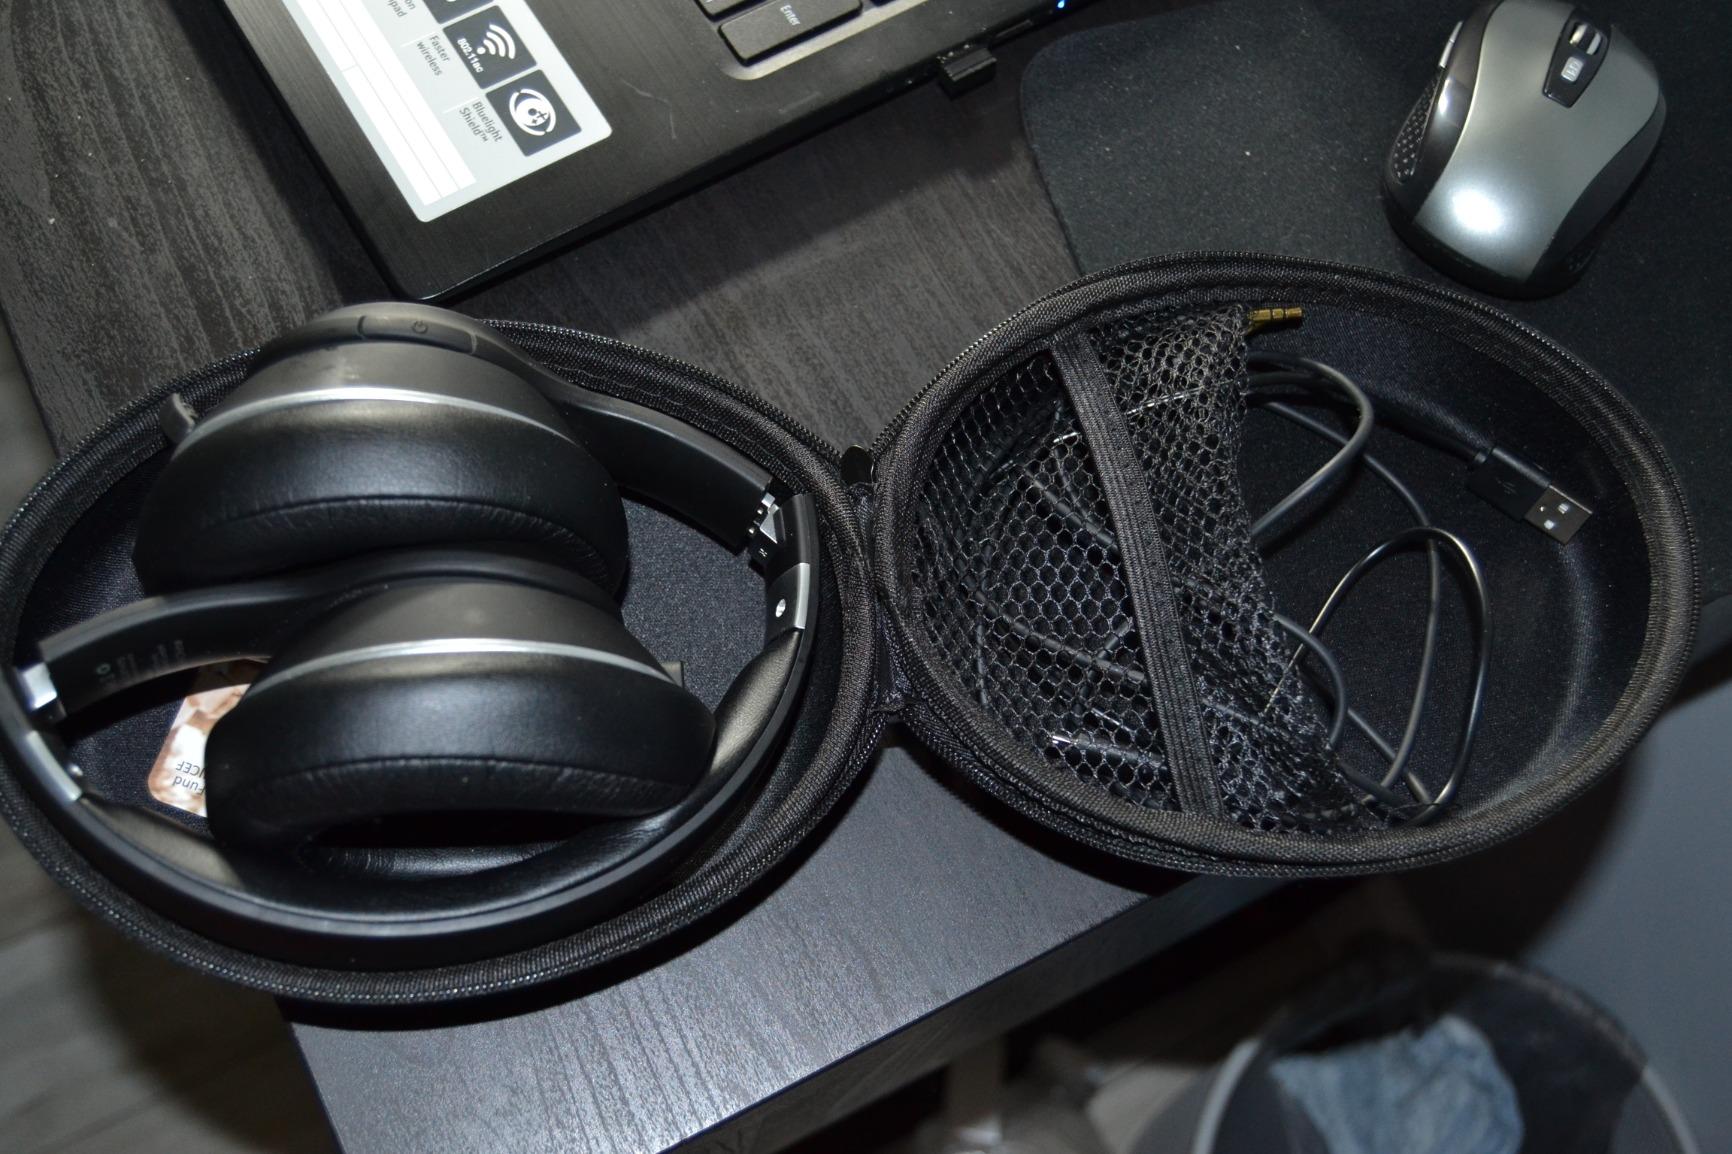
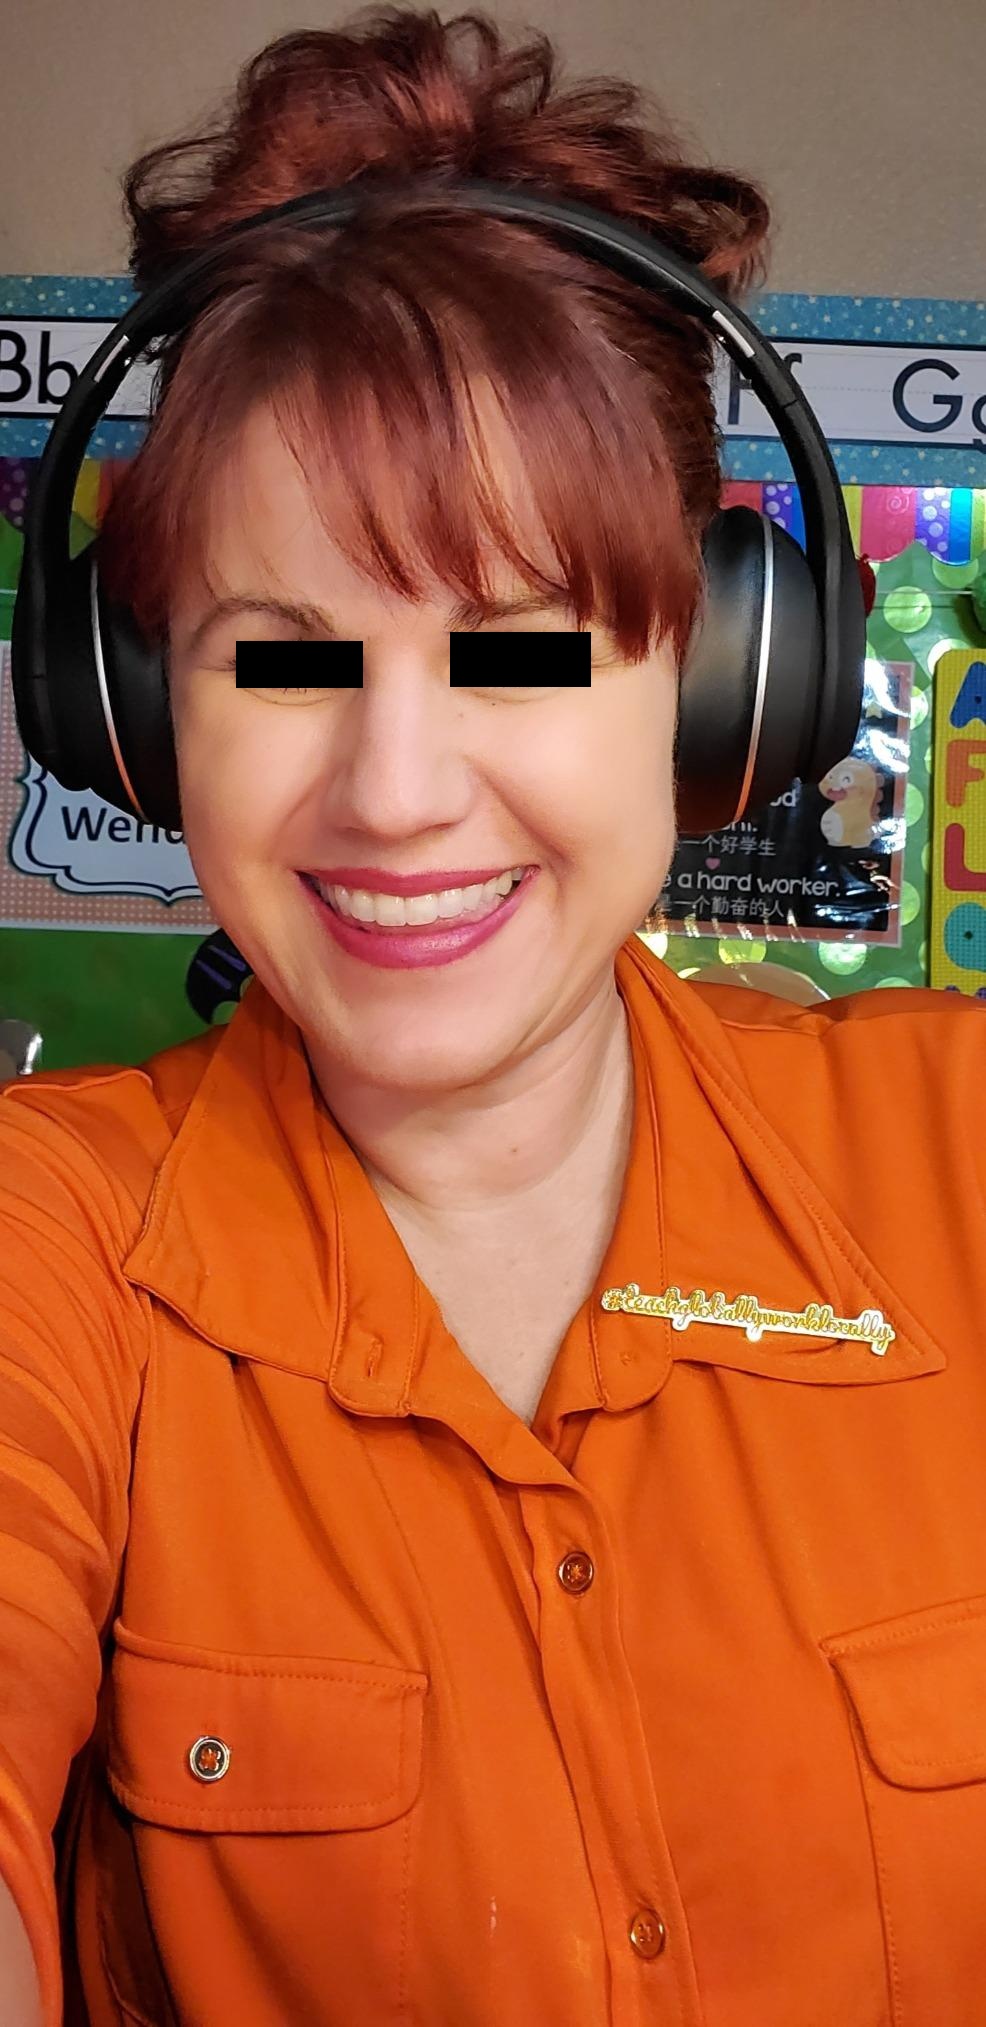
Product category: headphones
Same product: yes